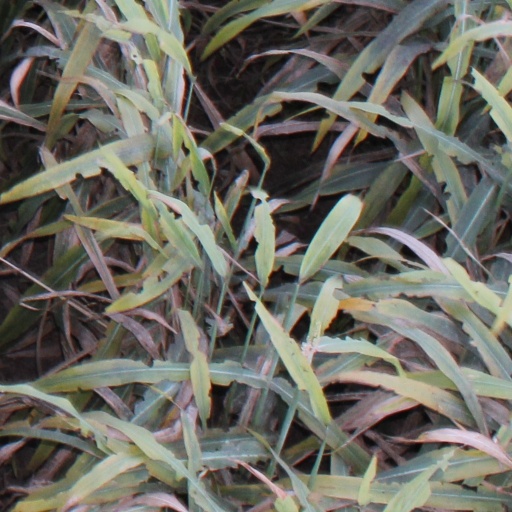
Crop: sorghum